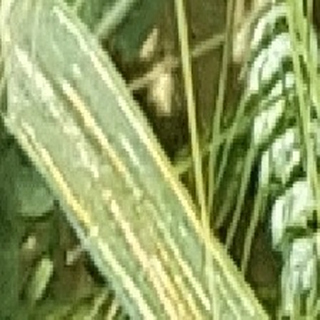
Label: wheat_yellow_rust